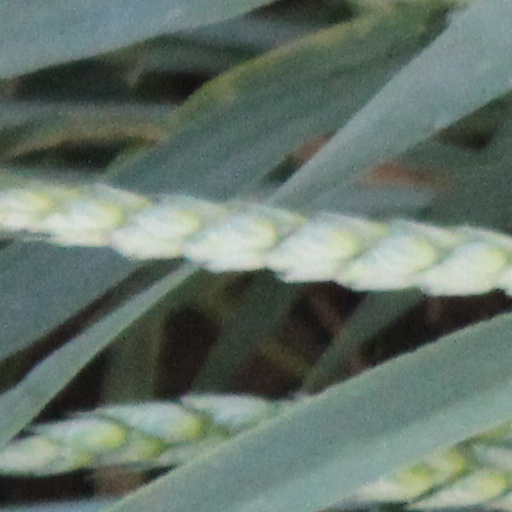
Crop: wheat